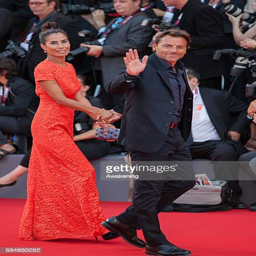
journalist and person on the red carpet for the premiere during festival